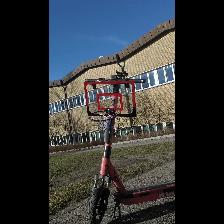
Label: NonHuman